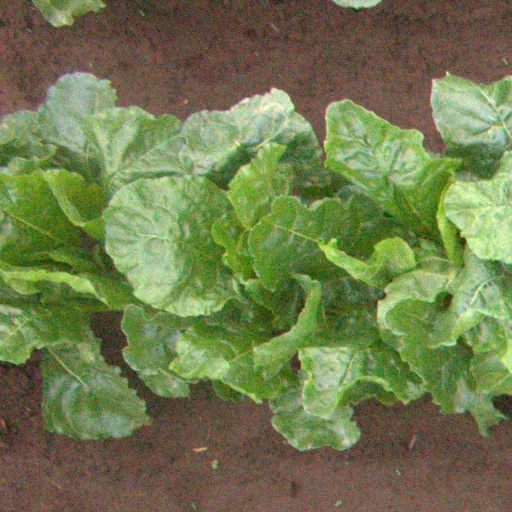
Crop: sugar beet